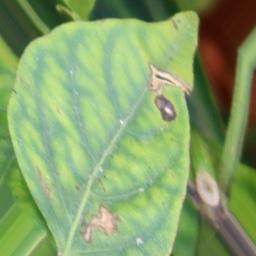
Label: nutritional